Temperance Temple (Chicago)

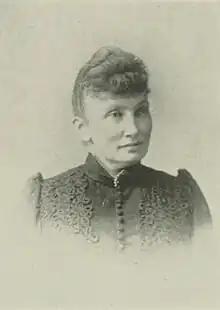
Matilda Carse

Fourteen years after women inaugurated the temperance crusade and organized the Woman's Christian Temperance Union, the organization had no less than 43 separate and distinct lines of work. It needed a national headquarters for its constituency, which numbered 200,000 women, in addition to another 200,000 boys and girls in the Loyal Temperance Legions. Around 1883, the need for a national building and large income impressed itself upon Matilda Carse. With the cooperation of Frances Willard, Carse began planning for the erection of a building in Chicago to be known as the Temperance Temple. In pursuance of this long-contemplated plan, on July 13, 1887, the TBAC was incorporated. Its purpose was to erect in Chicago a building as headquarters for the National WCTU, with a capital stock of ; shares, each. When the stock was all sold worth of bonds, bearing 5 percent interest, would be issued.